Lil Skies

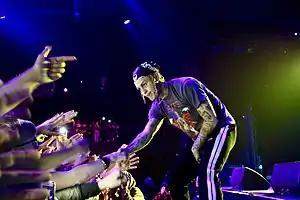
Lil Skies performing at the Fillmore Auditorium in May 2019

On March 1, 2019, Lil Skies released his album "Shelby", named after his mother, while simultaneously debuting the music video for lead single "I". He made a short documentary for the album on his YouTube channel by interviewing her and surprising her during it by telling her he was going to name it after her. On May 21, 2019, Lil Skies released a video for "Breathe", a song from his album, "Shelby".